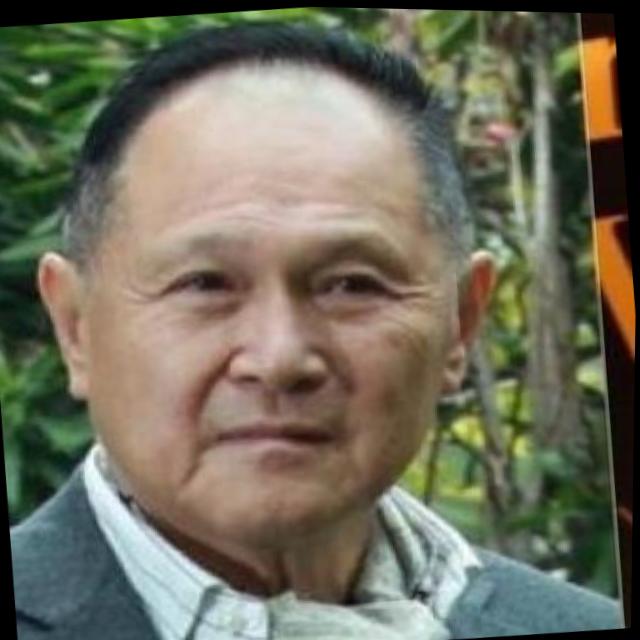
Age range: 65+